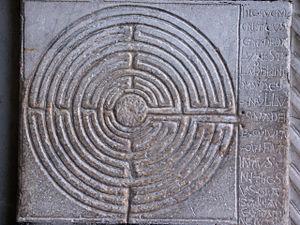
Labyrinthe digital situé à l'entrée de la cathédrale.
« Jamais sans doute dans l’histoire […] le thème du progrès n’a à ce point interrogé l’humanité dans son ensemble et l’humanité propre à chaque individu. »